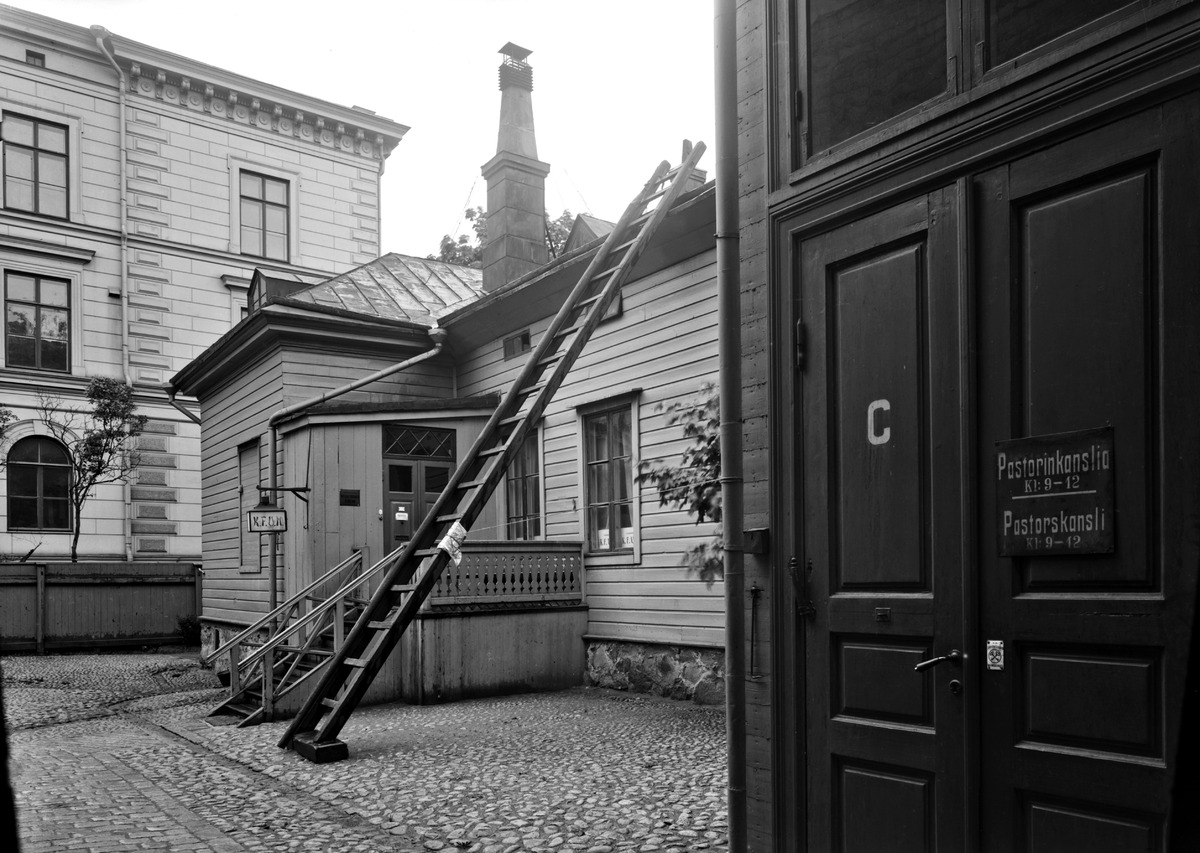
Annankatu 14 - Bulevardi 16, näkymä sisäpihalta
sisällön kuvaus: Annankatu 14 - Bulevardi 16, näkymä sisäpihalta. Oikealla Helsingin ruotsalais-suomalaisen seurakunnan pastorinkanslian sisäänkäynti. Vasemmalla sisäänkäynti Kristliga Föreningen av Unga Män (Nuorten miesten kristillinen yhdistys) -yhdistyksen

tiloihin. Katolle vieviin tikkaisiin nojaa mahdollisen tulipalon sammuttamisessa käytettävä palohaka.

Taustalla on Svenska Fruntimmerskolanin eli ruotsalaisen tyttökoulun rakennus osoitteessa Bulevardi 18-20, jossa nykyään toimii Helsingin eurooppalainen koulu. Vuodelta 1885 olevan koulurakennuksen suunnittelijat ovat Ludvig Isak Lindqvist ja

Magnus

Sjerfbeck. mustavalkoinen
Kuvaaja: Sundström, Eric, valokuvaaja
Ajankohta: kuvausaika 1913
Paikka: Suomi, Uusimaa, Helsinki, Kamppi Helsinki, Bulevardi 16. Annankatu 14
Aiheet: puurakennukset, seurakuntatalot, kiveys, puut, koulut